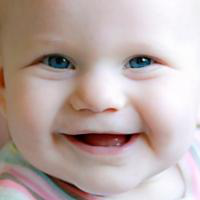
Age group: age 01-10